List of Jewish leaders in the Land of Israel

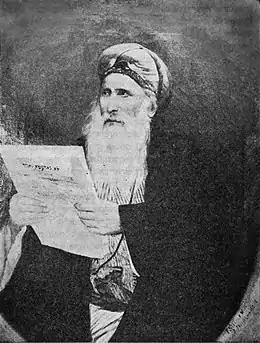
Rabbi Raphael Meir Panigel, "The Rishon LeZion" ,The 28th

The Patriarchate was the governing legalistic body of Judean and Galilean Jewry after the destruction of the Second Temple until about 429 CE. Being a member of the house of Hillel and thus a descendant of King David, the Patriarch, known in Hebrew as the "Nasi" (prince), had almost royal authority.